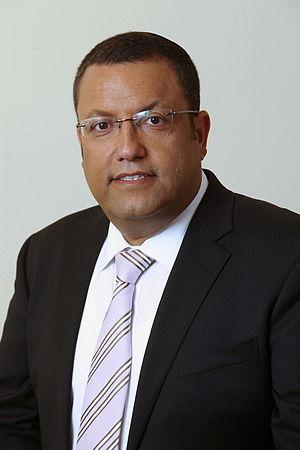
Cet article regroupe la liste des maires de Jérusalem.